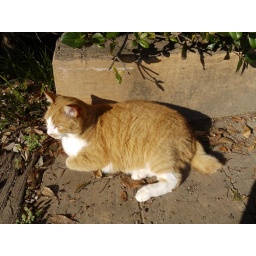
A tiger cat in Tokyo